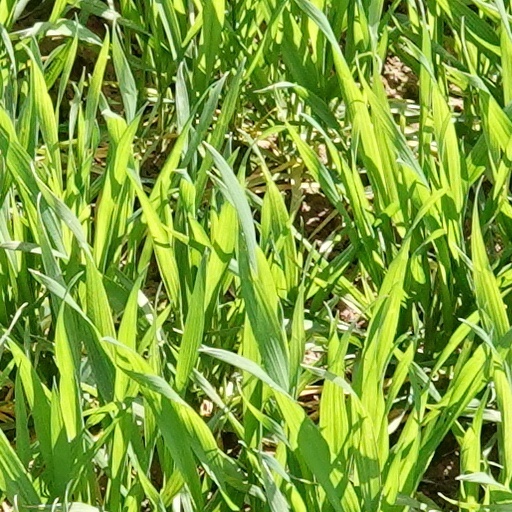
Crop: wheat